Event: Nepal Earthquake
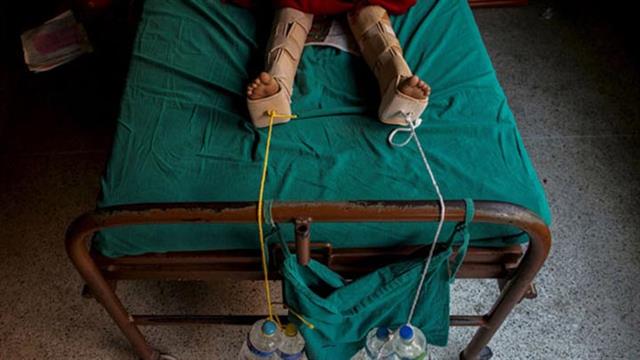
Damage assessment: damage